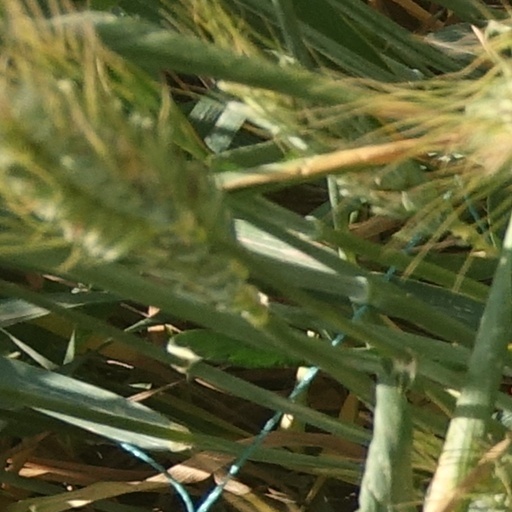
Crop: wheat